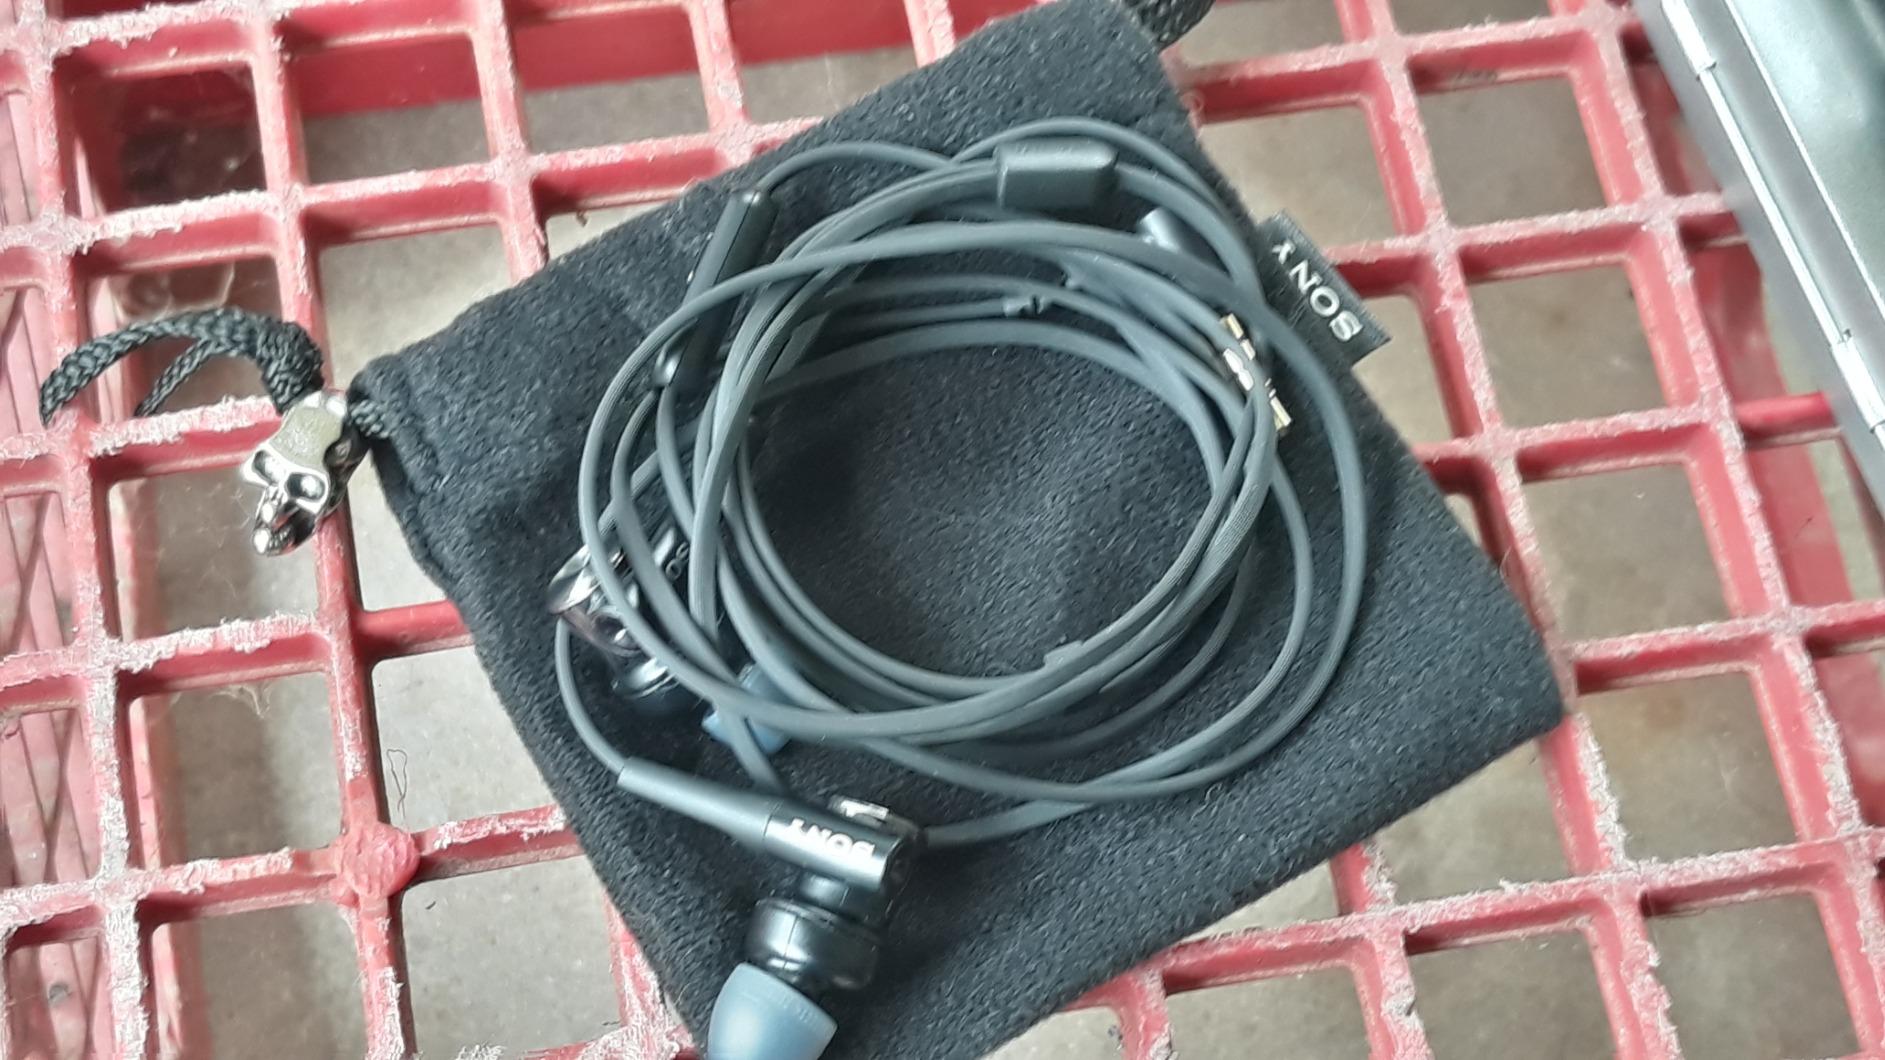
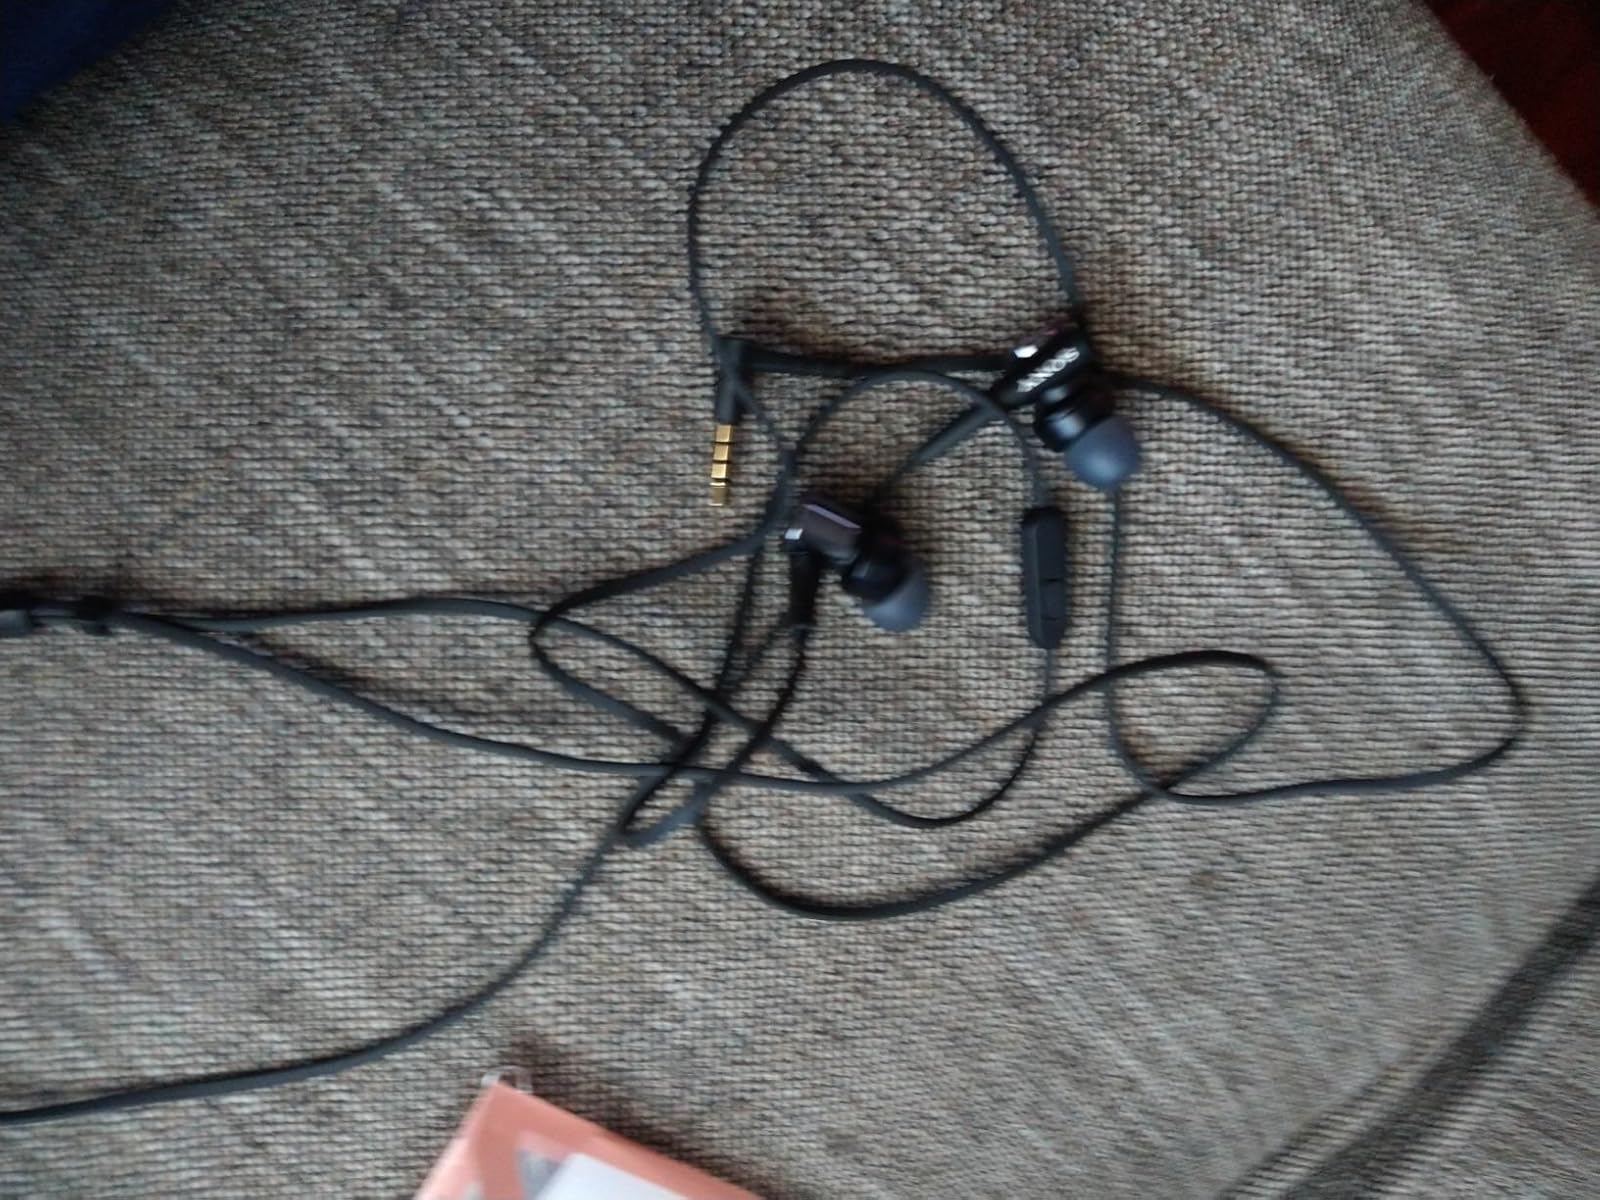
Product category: headphones
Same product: yes